Verghese Kurien

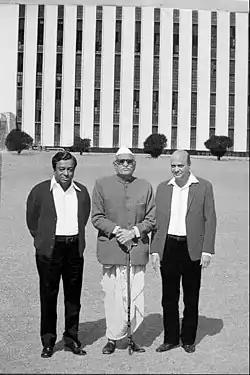
Kurien (left) with Tribhuvandas Patel (centre) and H. M. Dalaya at Anand

Kurien developed the Kaira District Cooperative Milk Producers' Union Limited (KDCMPUL) further which later became Amul. Milk collection was decentralised and was directly procured from the farmers at villages as a part of the cooperatives. Kurien and Tribhuvandas Patel were supported by Sardar Vallabhbhai Patel and Morarji Desai to help organise the dairy farmers. Kurien worked on the belief that economic self-interest of all sections of the village-society would make them align together to grow their cooperative and remove caste or class conflicts. The cooperative dairying venture was expanded to the nearby districts and was involved in the training of dairy students. By 1952, the daily milk procurement reached 20,000 litres from a mere 200 litres per day in 1948.